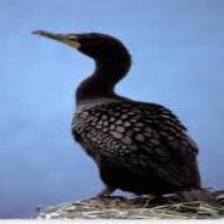
Species: DOUBLE BRESTED CORMARANT
Scientific name: PHALACROCORAX AURITUS